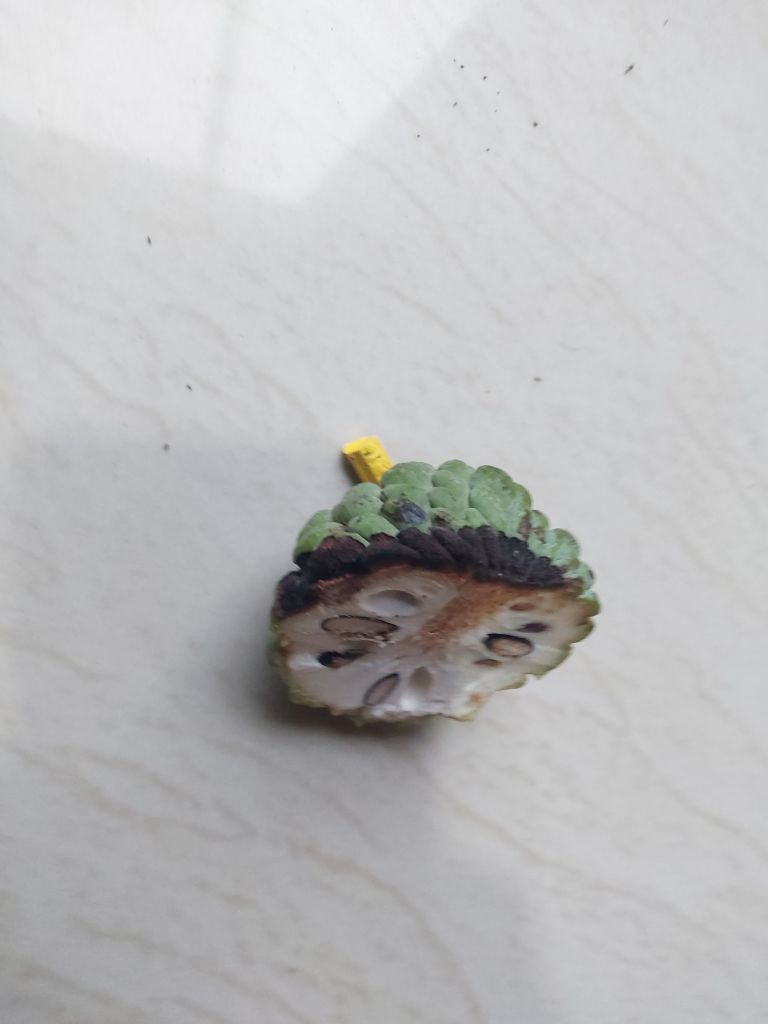
Disease label: Diplodia Rot